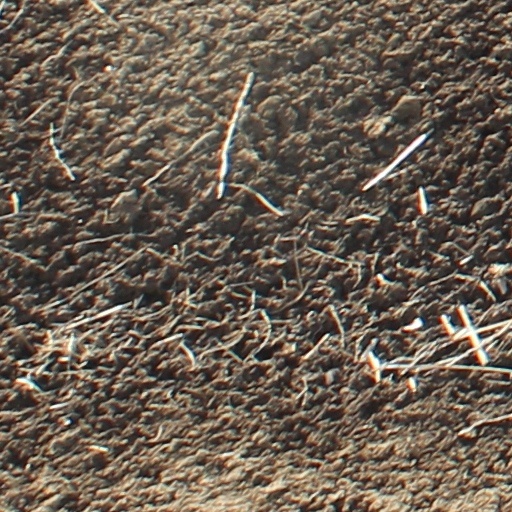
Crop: wheat